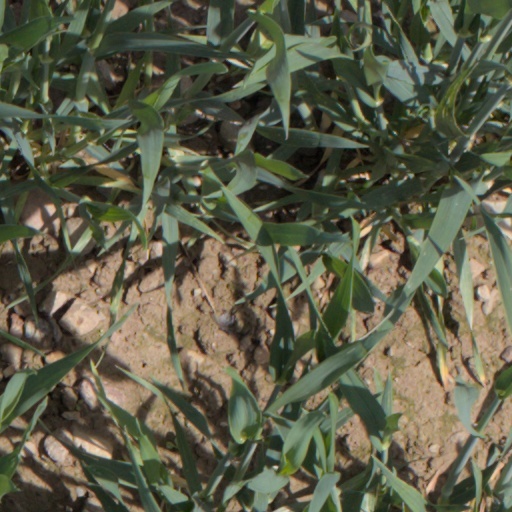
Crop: wheat